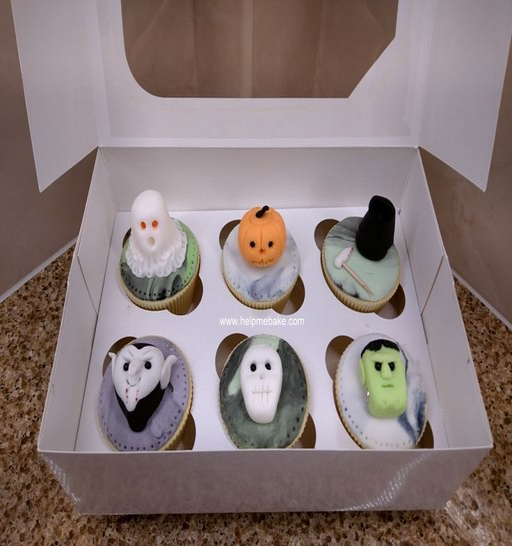
ideas , we will be making these on the upcoming workshop .